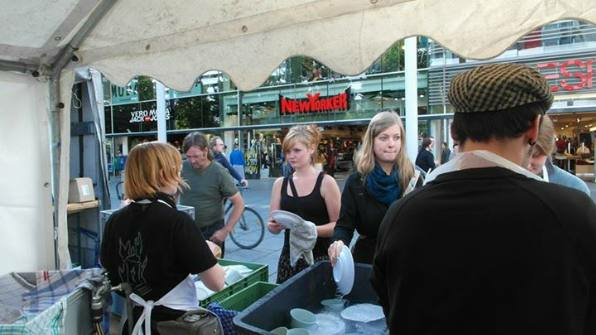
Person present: Yes